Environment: real
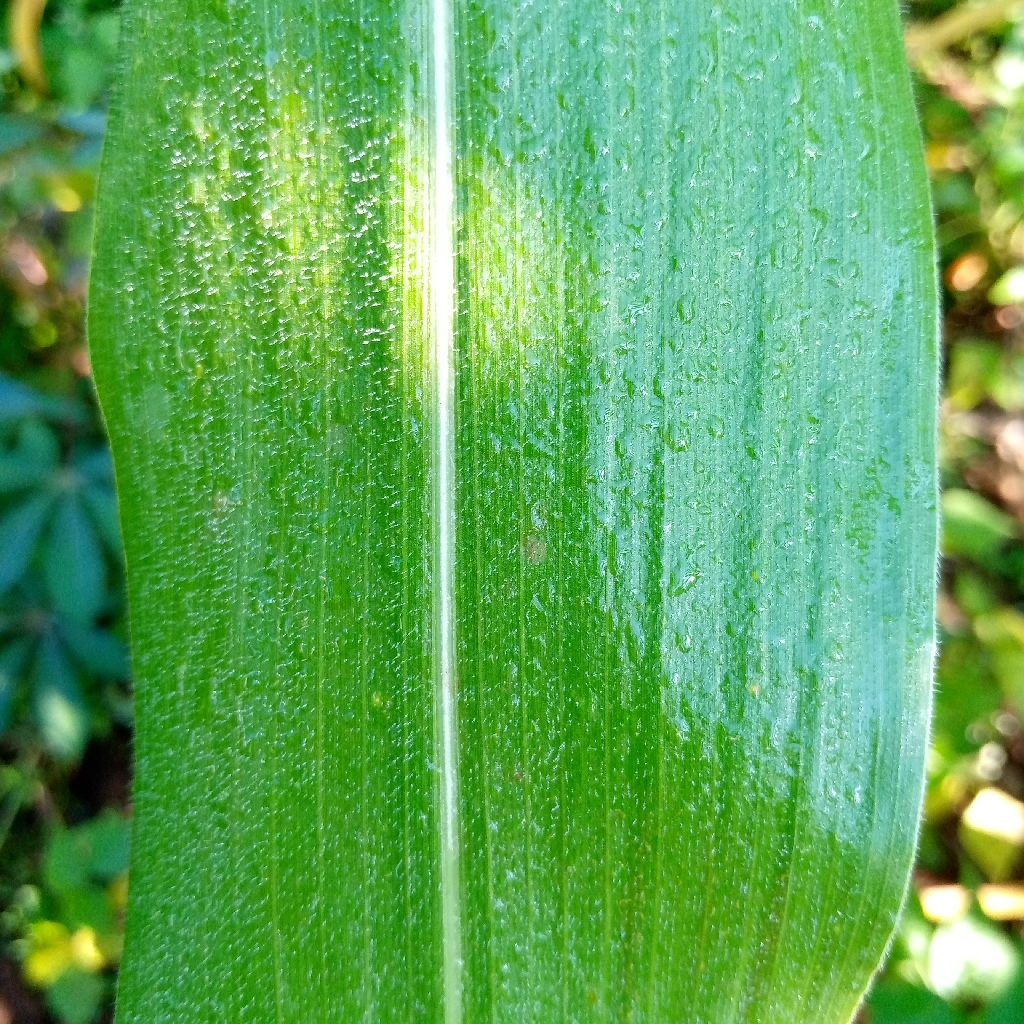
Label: healthy